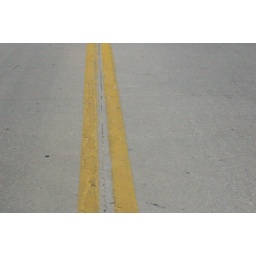
this would be consider lines to because of the yellow lines in the road